Zoebaida

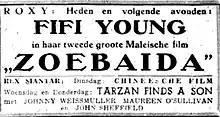
Newspaper ad, Medan; an advertisement for "Tarzan Finds a Son!" is underneath

Zoebaida (Perfected Spelling: "Zubaida") is a 1940 film from the Dutch East Indies directed by Njoo Cheong Seng. A romance set in Timor, it starred Njoo's wife Fifi Young and was the film debut of Soerip. Shot over a period of 27 days in a Dutch-owned studio, the film received middling reviews. It is likely lost.